Hate for Hate

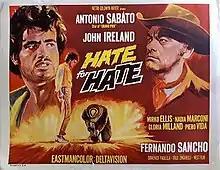
US film poster

Hate for Hate is a 1967 Italian Spaghetti Western film directed by Domenico Paolella.